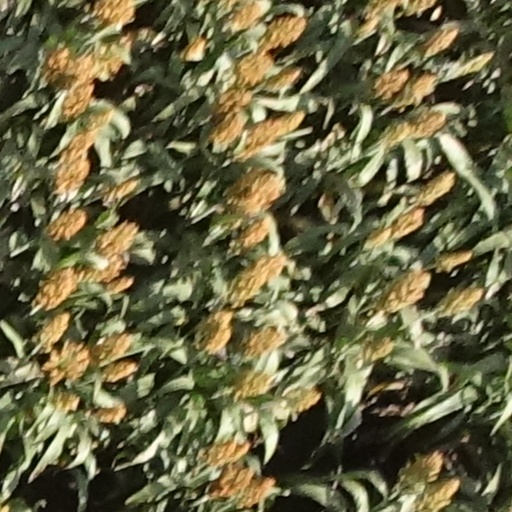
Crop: sorghum